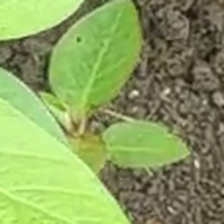
Weed species: Moti_dudhi(Euphorbia_geneculata_L)